So Close (film)

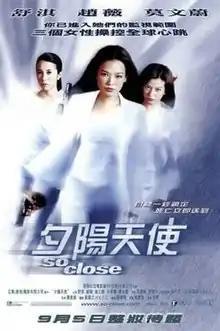
Film poster

So Close is a 2002 Hong Kong action film directed by Corey Yuen and starring Shu Qi, Zhao Wei and Karen Mok. The film's English title is derived from The Carpenters' song "Close to You", which has a prominent role in the film.